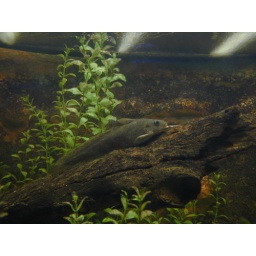
This fish tank is in the entrance to the nocturnal house at the Adelaide Zoo